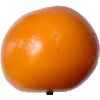
Label: Tomato Yellow 1